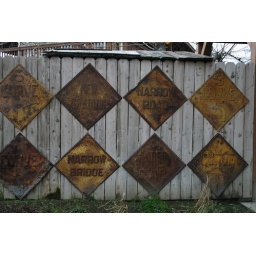
2/7/2010 -- Old highway signs on a fence at a pit stop off 99 in Traver, CA.